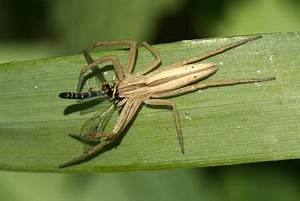
Label: spider